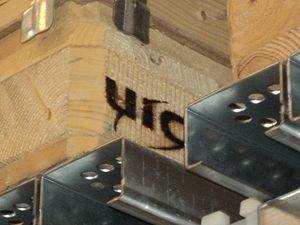
L’Union internationale des chemins de fer est une association internationale représentant au niveau mondial les entreprises ayant une activité dans le domaine du chemin de fer.